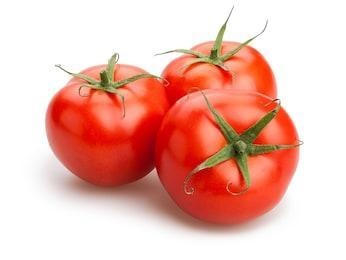
Label: tomato